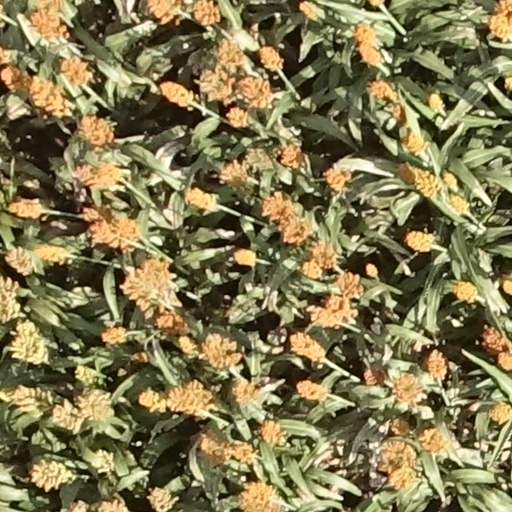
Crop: sorghum